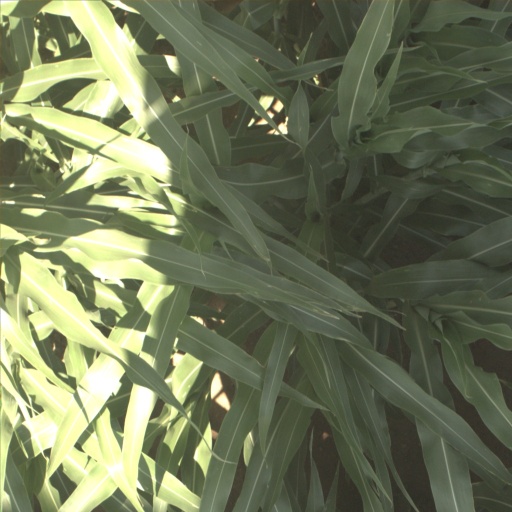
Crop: sorghum